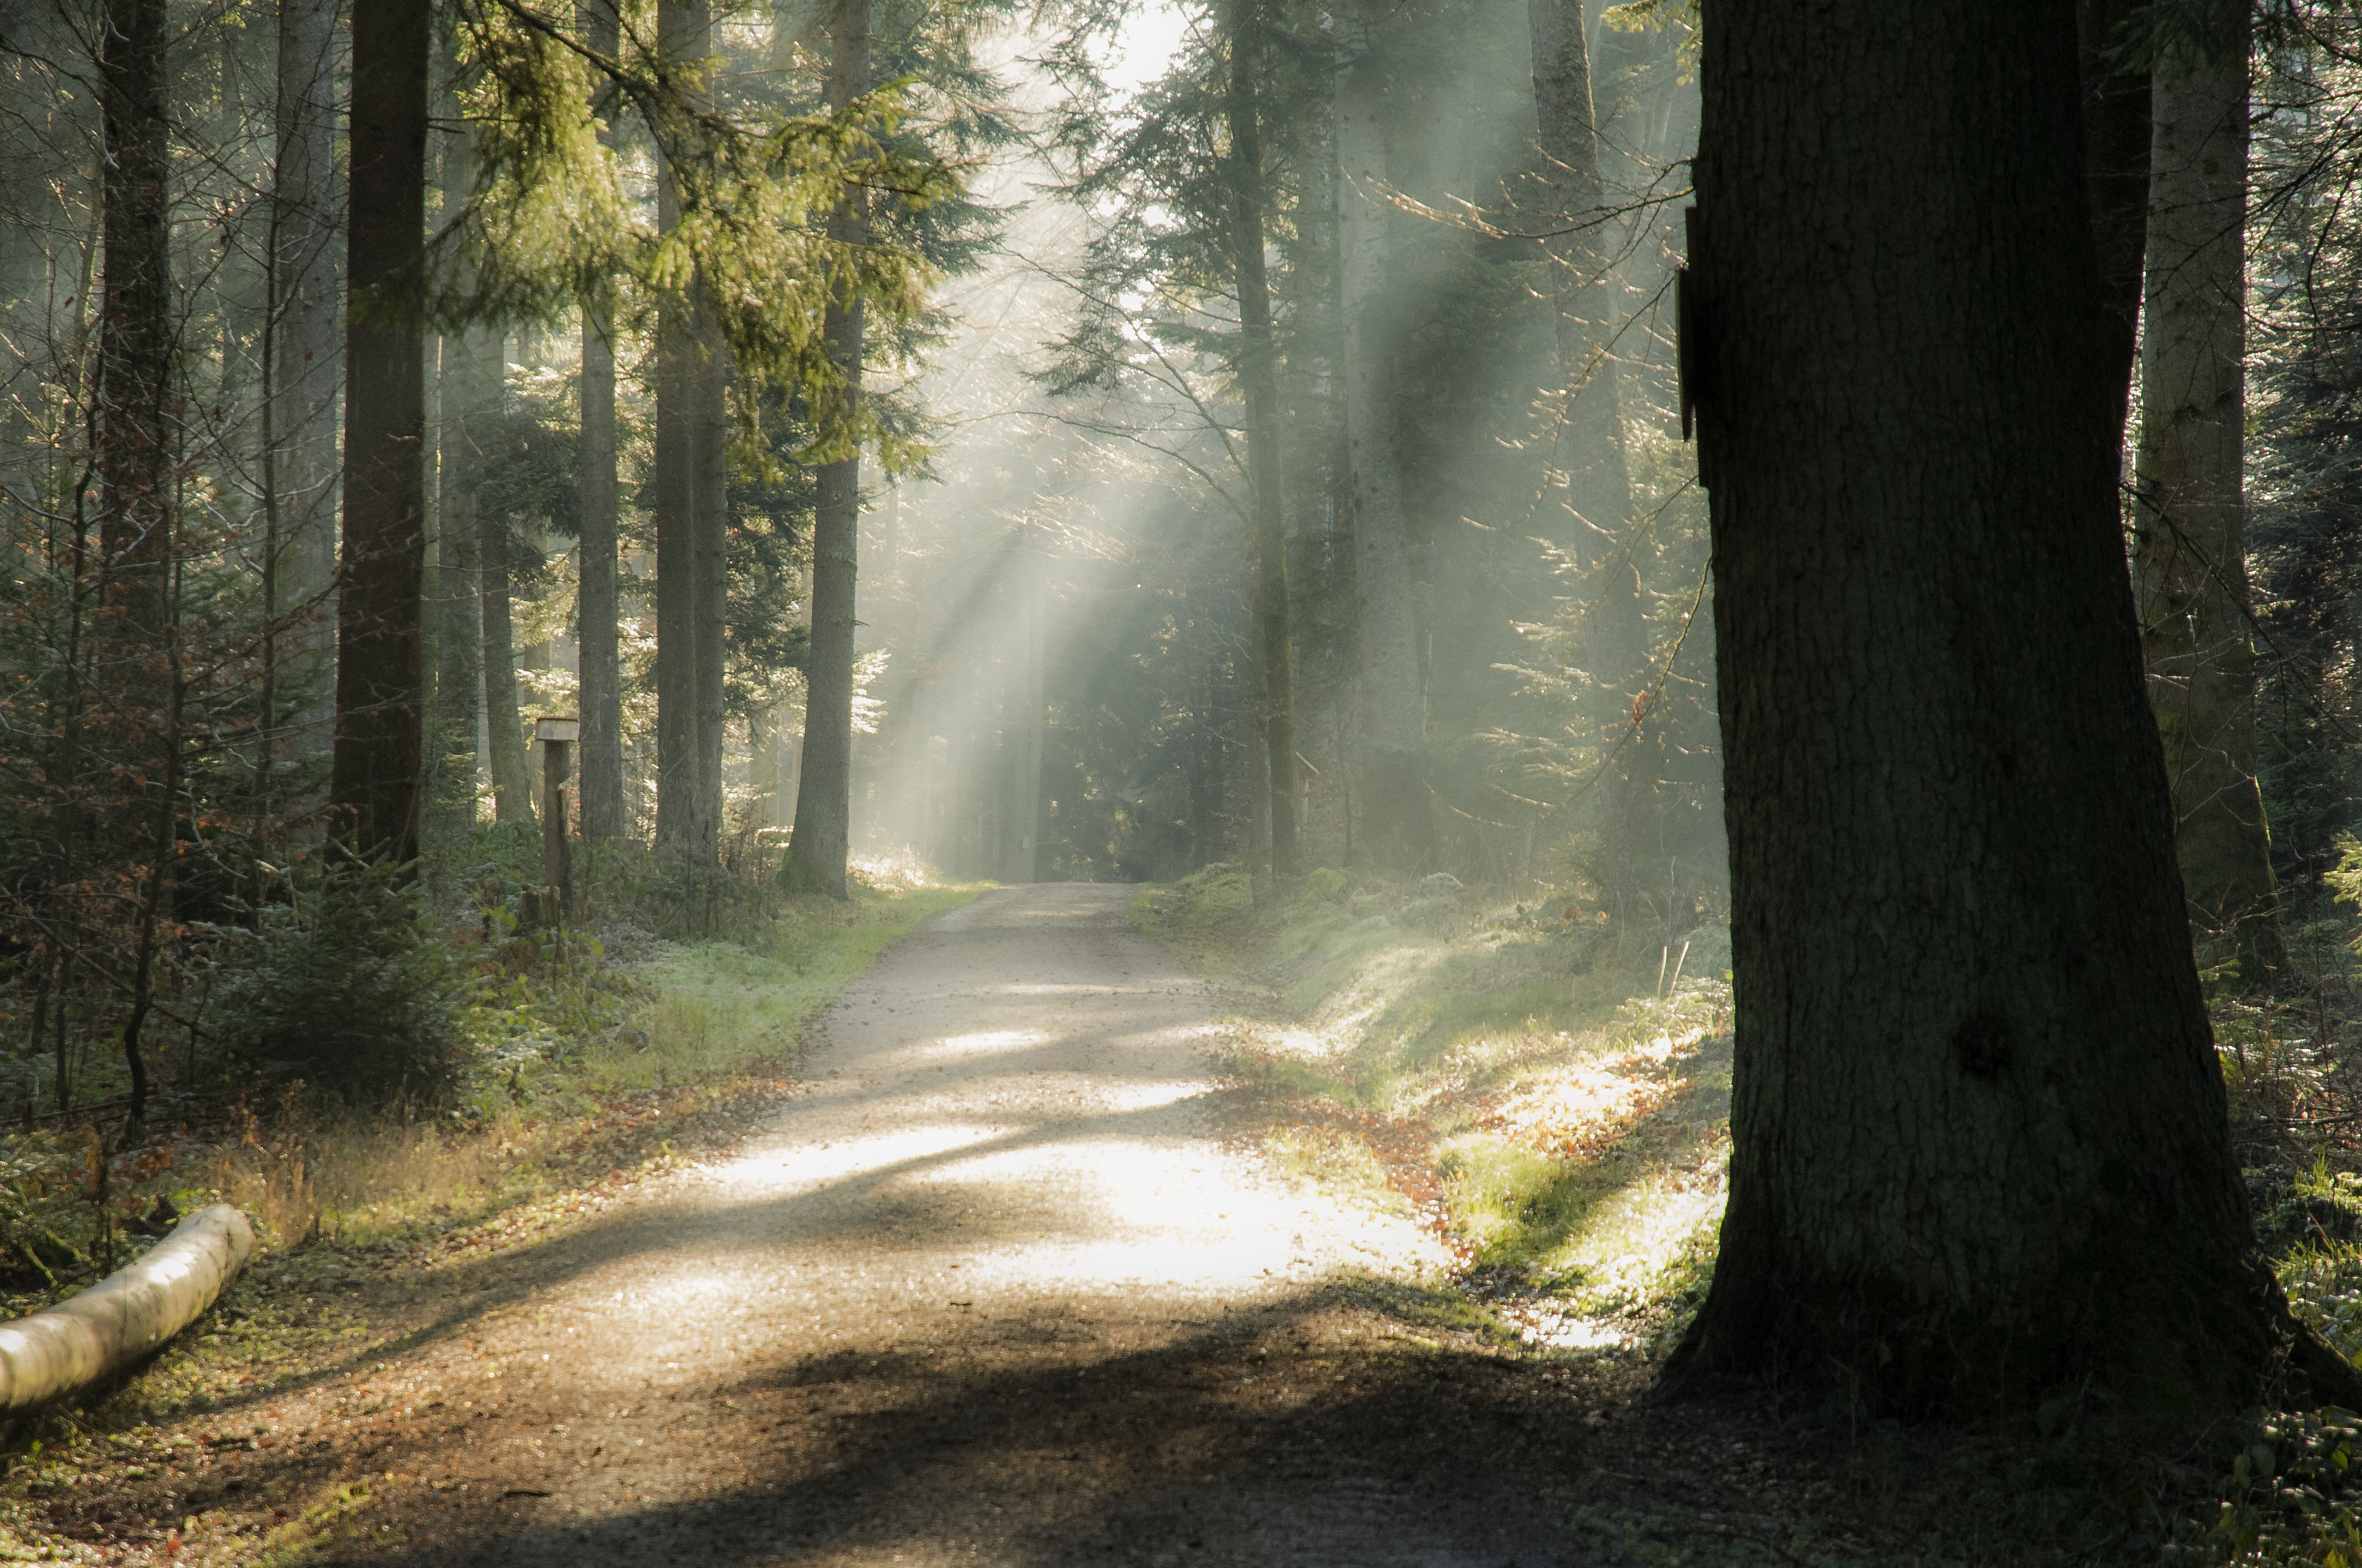
landscape, tree, nature, forest, wilderness, light, mist, sunlight, morning, leaf, mystical, jungle, autumn, season, woodland, habitat, ecosystem, screenshot, glade, old growth forest, natural environment, geographical feature, atmospheric phenomenon, woody plant